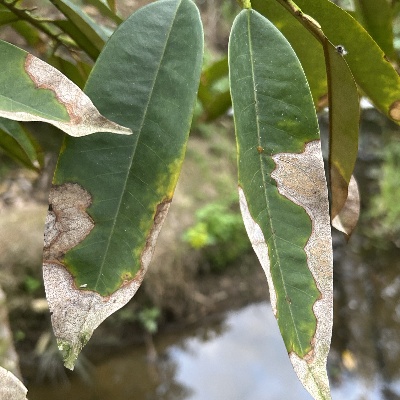
Label: Leaf_Colletotrichum